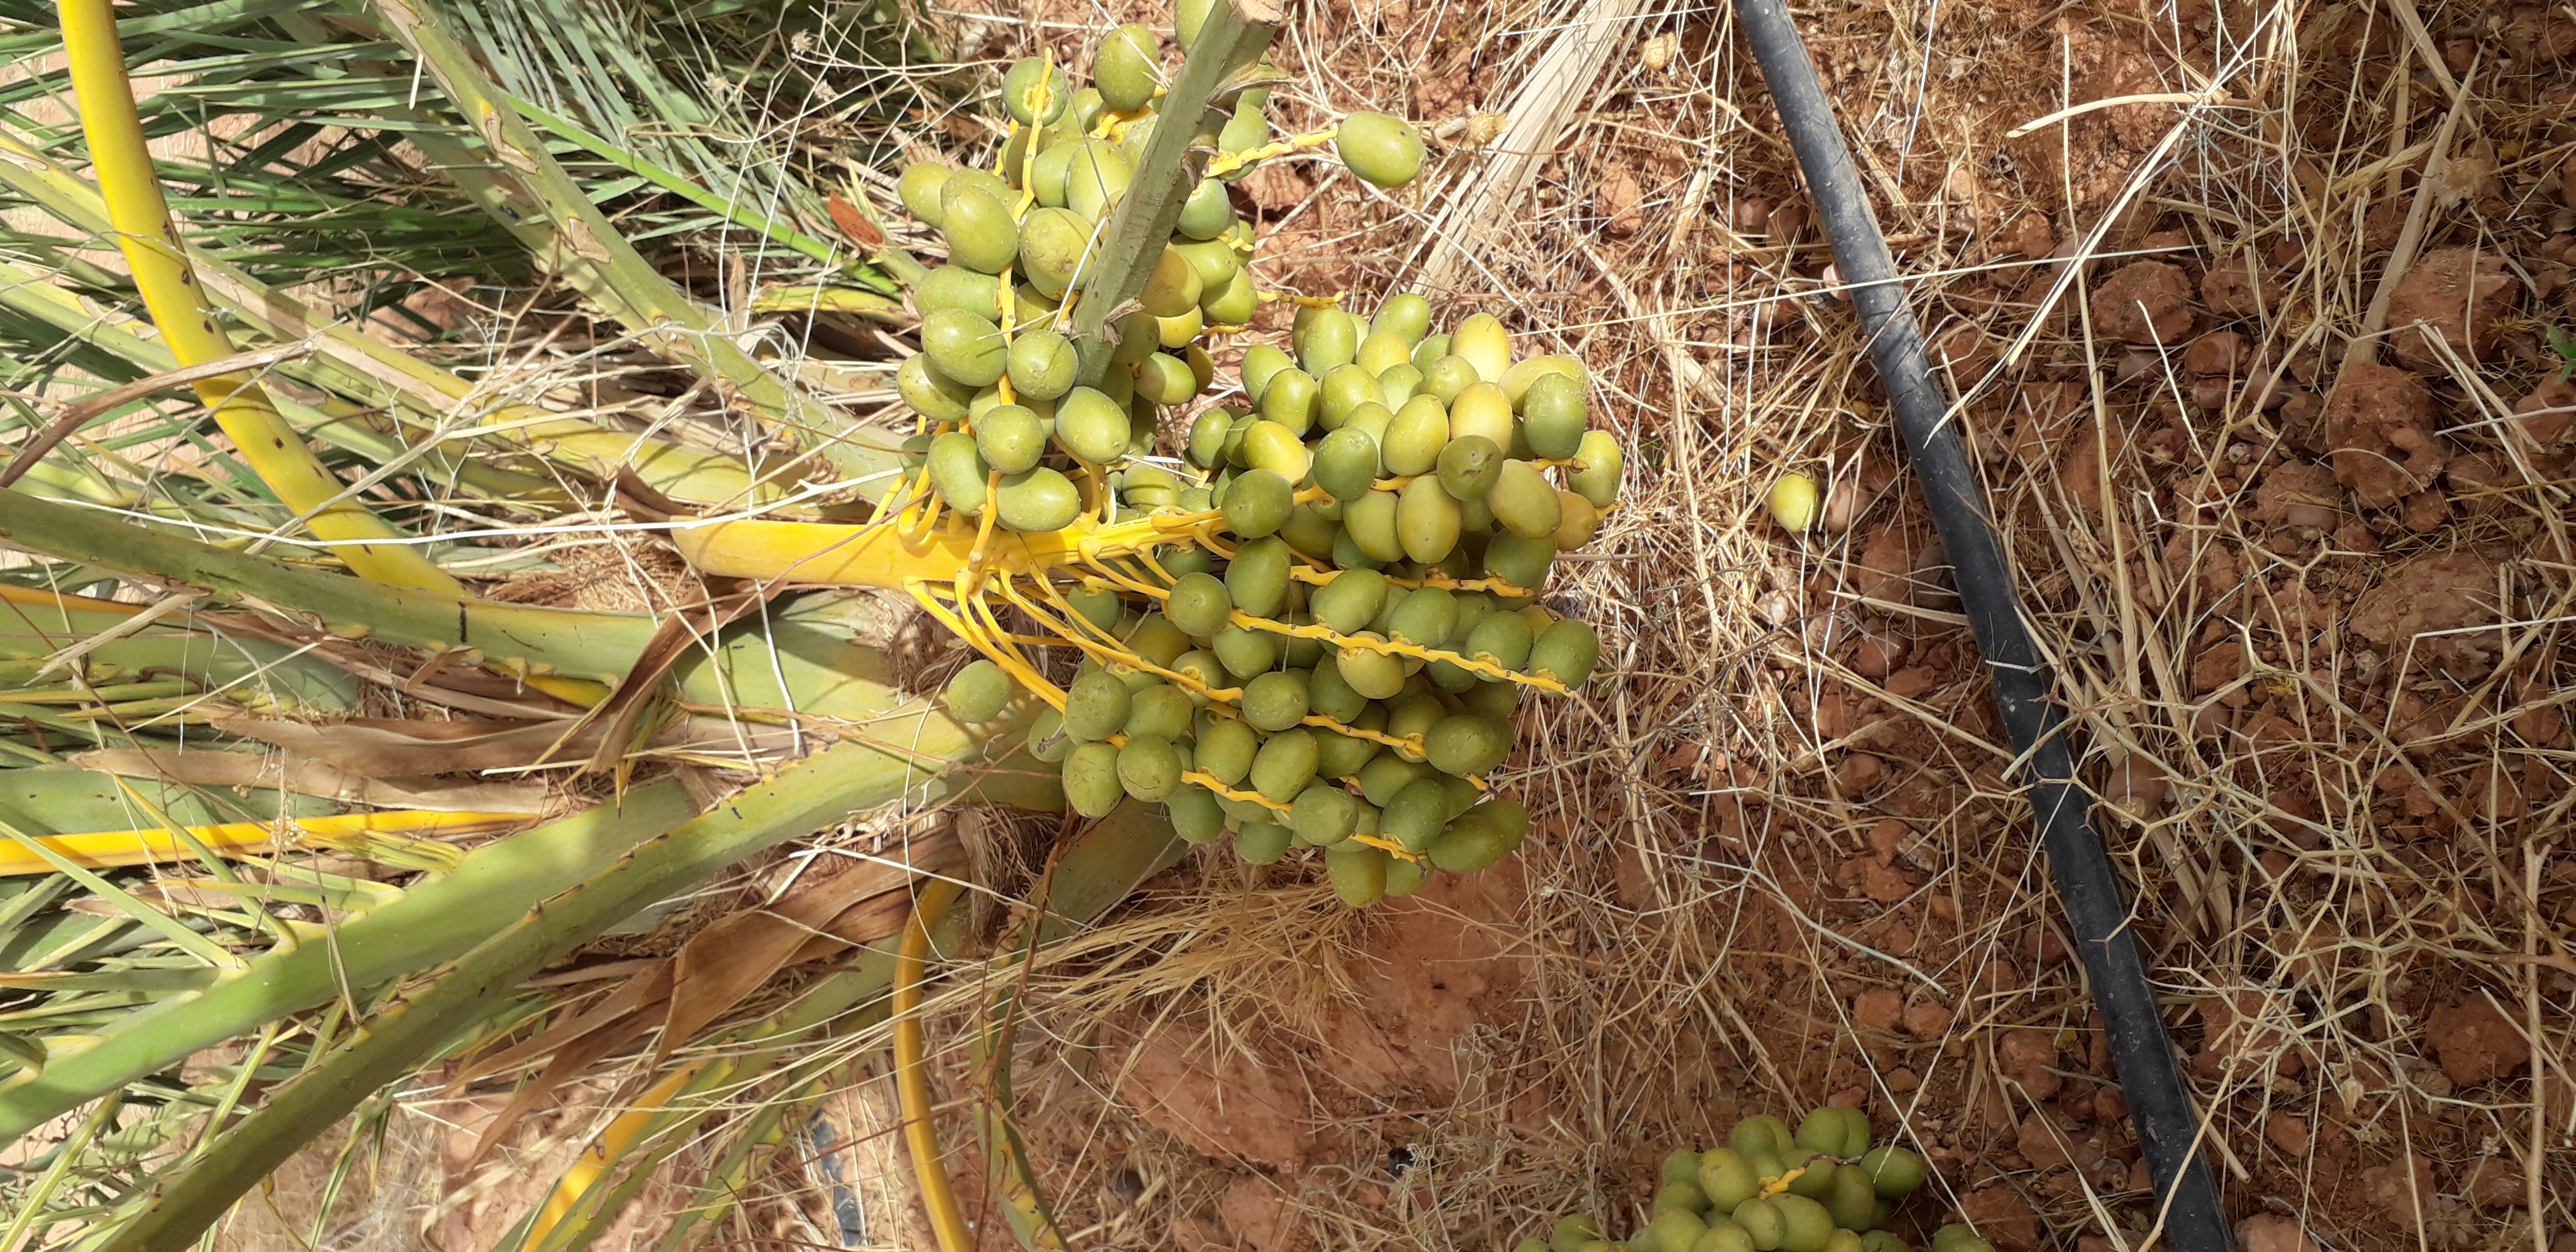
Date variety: kholt